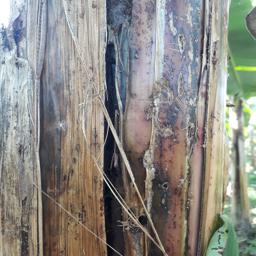
Label: PSEUDOSTEM WEEVIL